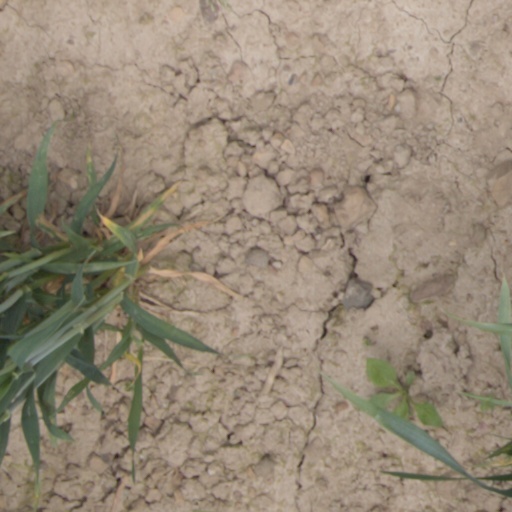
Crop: wheat